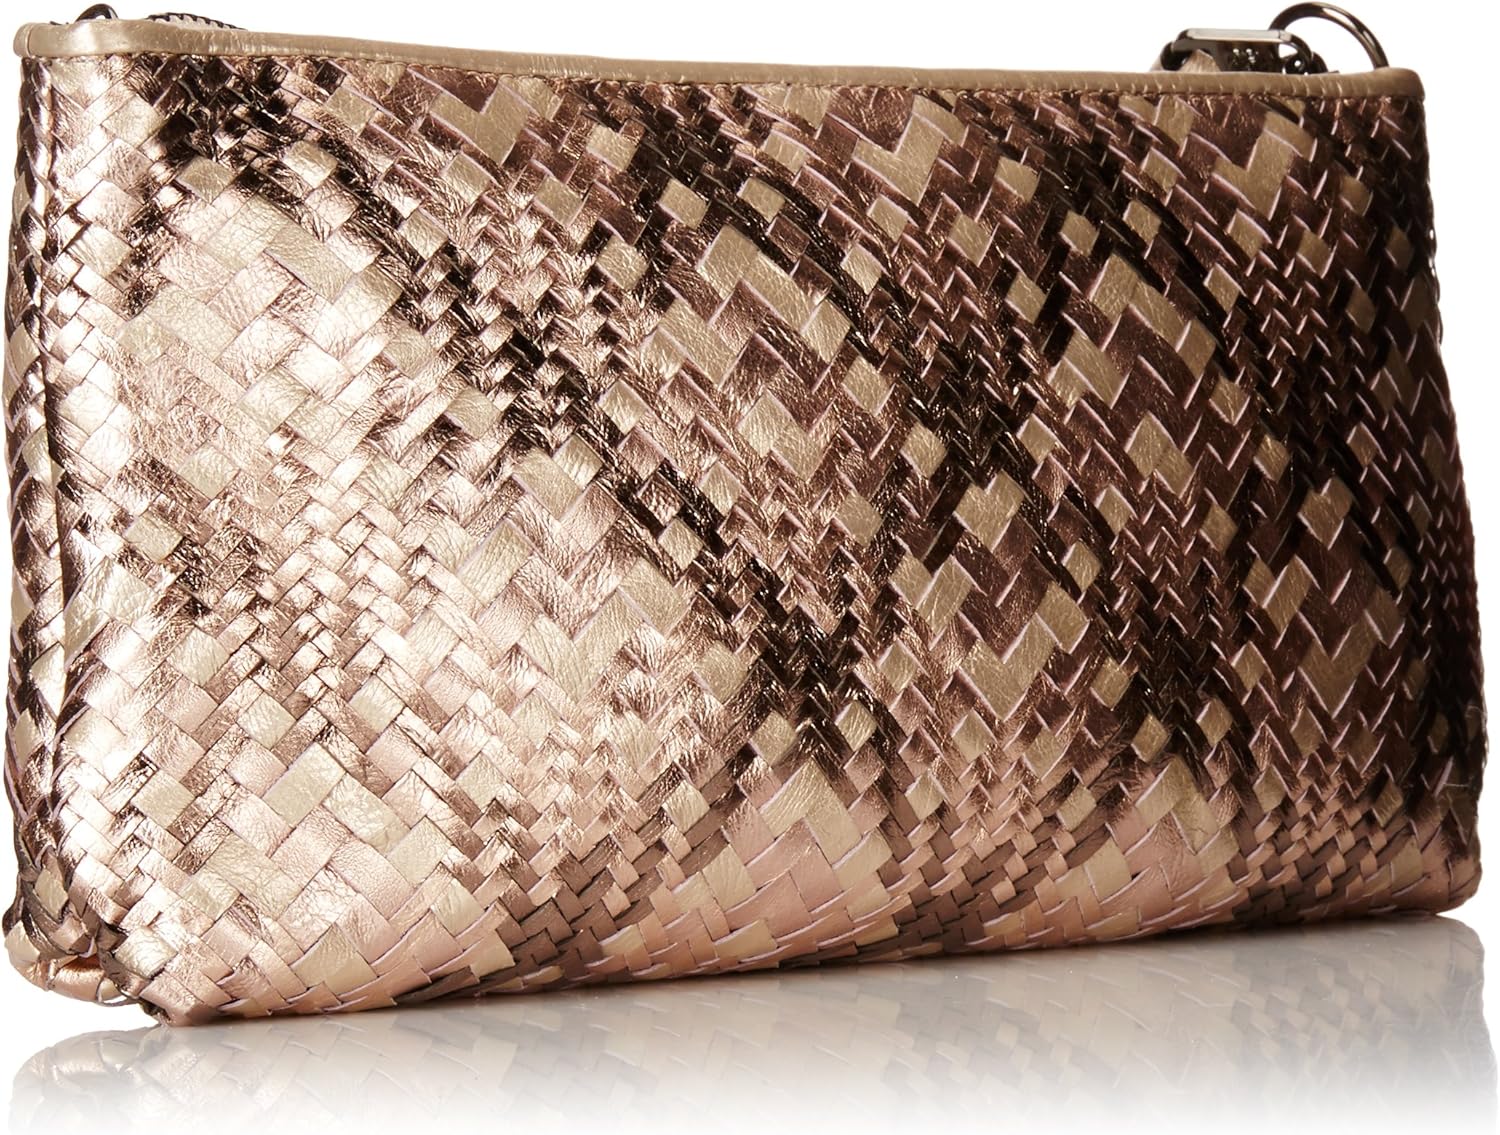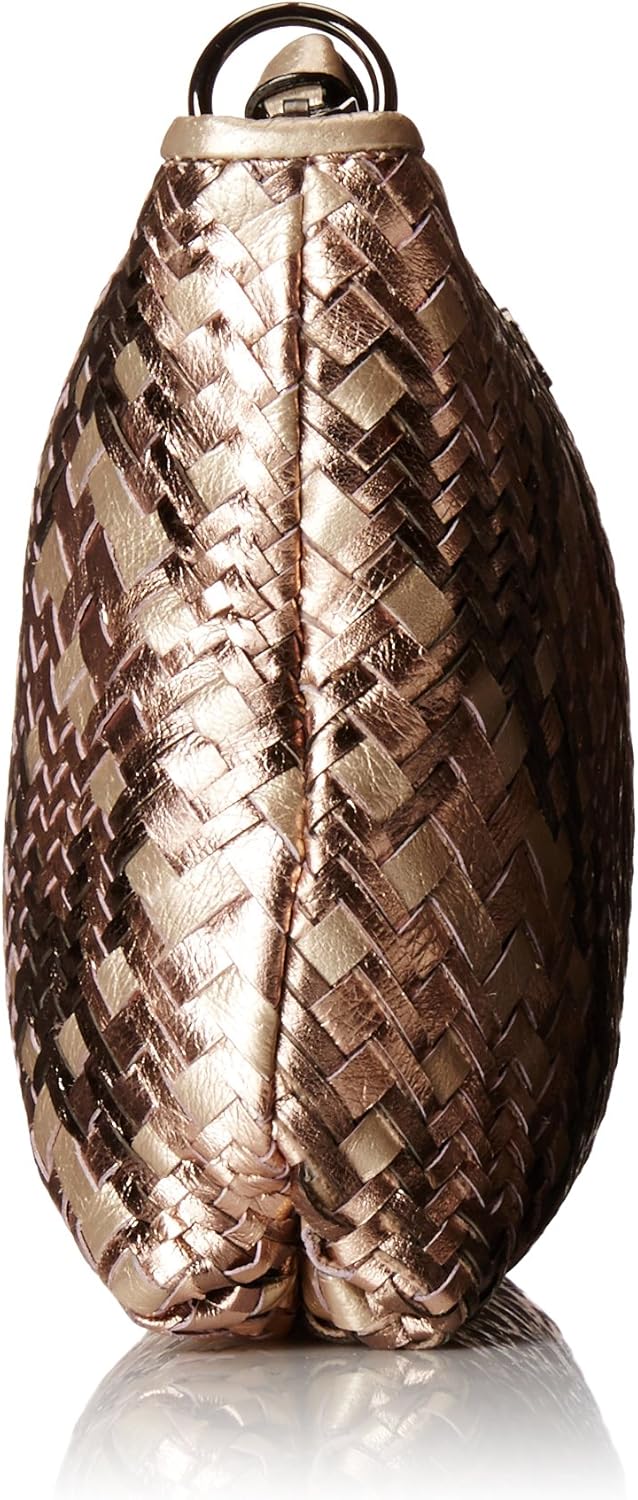
Elliott Lucca Bali '89 3 Way Demi Cross Body Bag
Category: AMAZON FASHION
The little black dress, the perfect pump, and a great pair of jeans are timeless fashion icons. Simplicity and versatility are the common thread. With its high-quality leathers and lavish detailing, the refined Lucca Leather collection belongs in this esteemed company. Tassels and signature hardware add to the line's allure. Available in sleek silhouettes and an array of hues, Lucca Leather will never go out of style. It's another definition of a true classic.
Features: 100% Leather | Imported | Synthetic lining | Zipper closure | Zip-top handbag with multicolor woven leather strips in plaid and removable chain-and leather cross-body strap